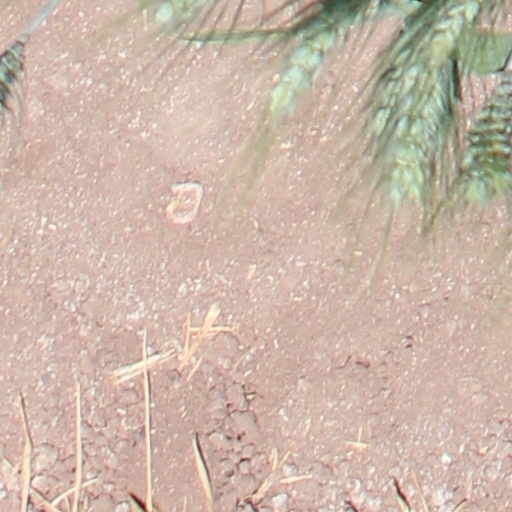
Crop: wheat